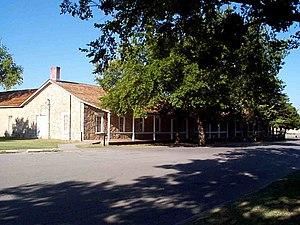
Fort Sill est un camp militaire des États-Unis construit en 1869 et situé près de Lawton, dans l'État de l'Oklahoma, à environ 135 km au sud-ouest d'Oklahoma City.